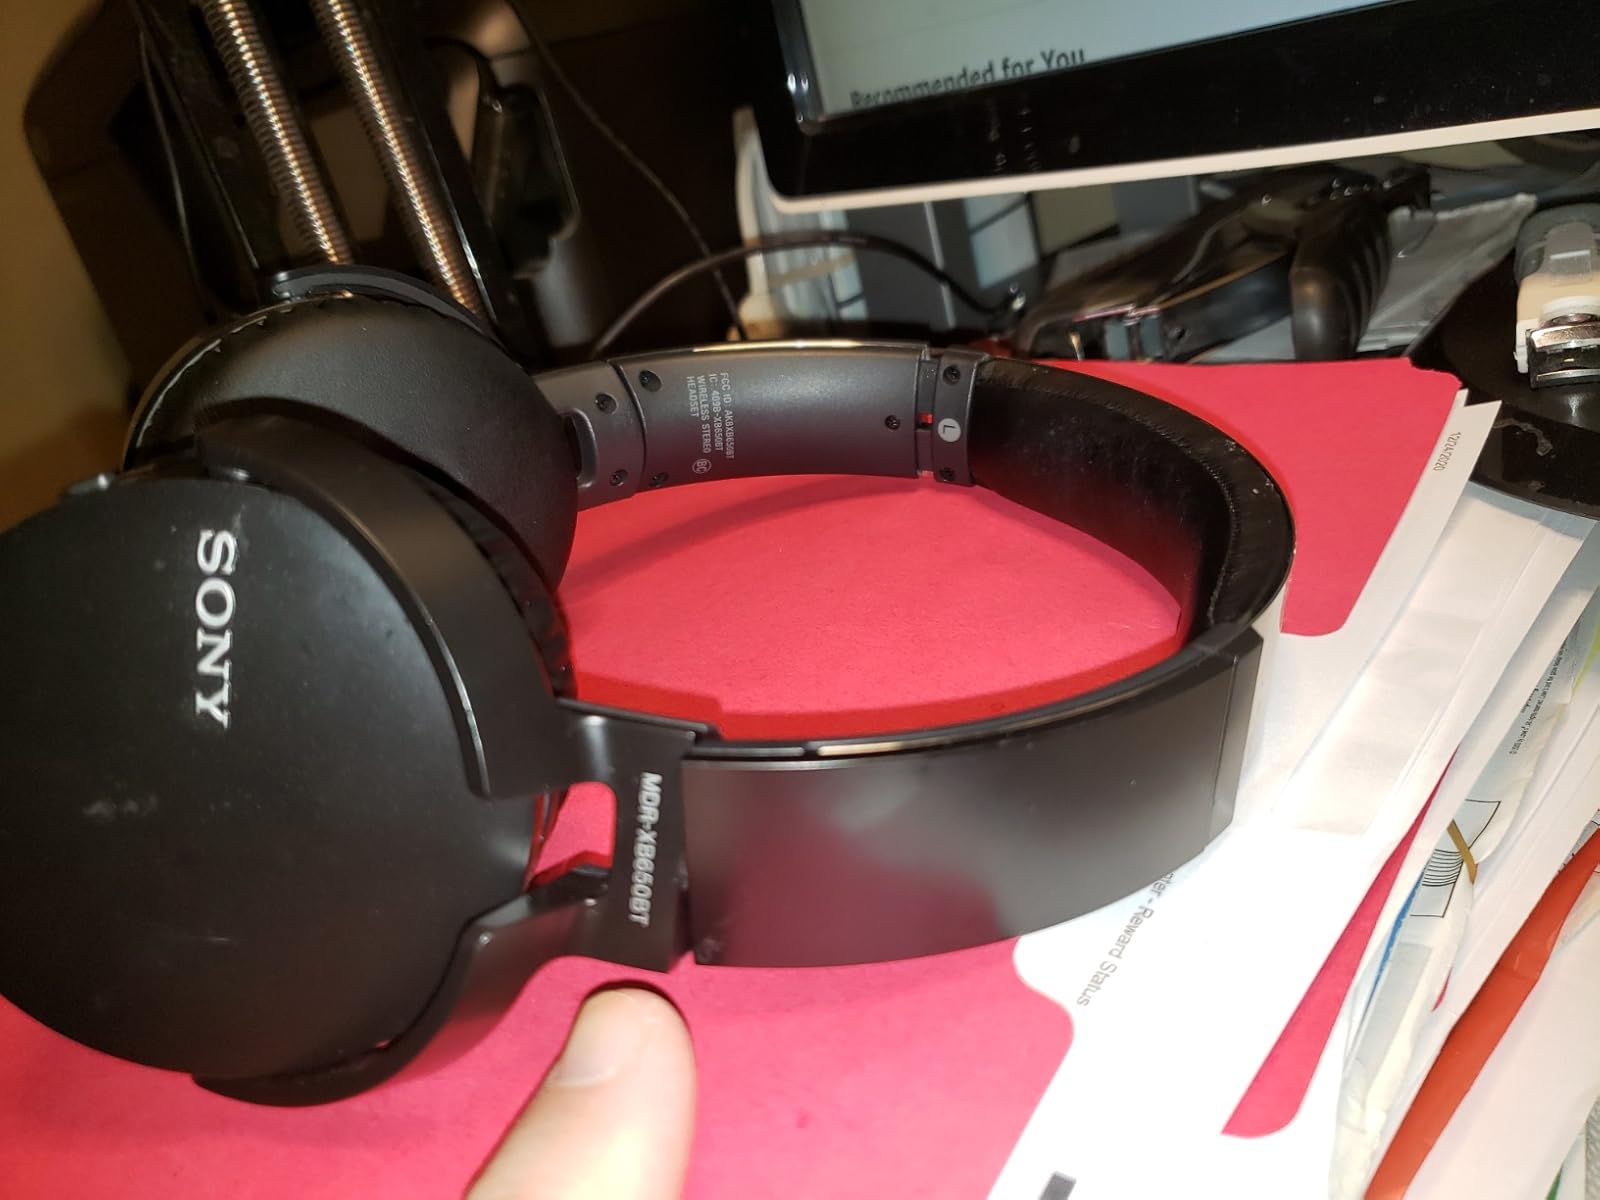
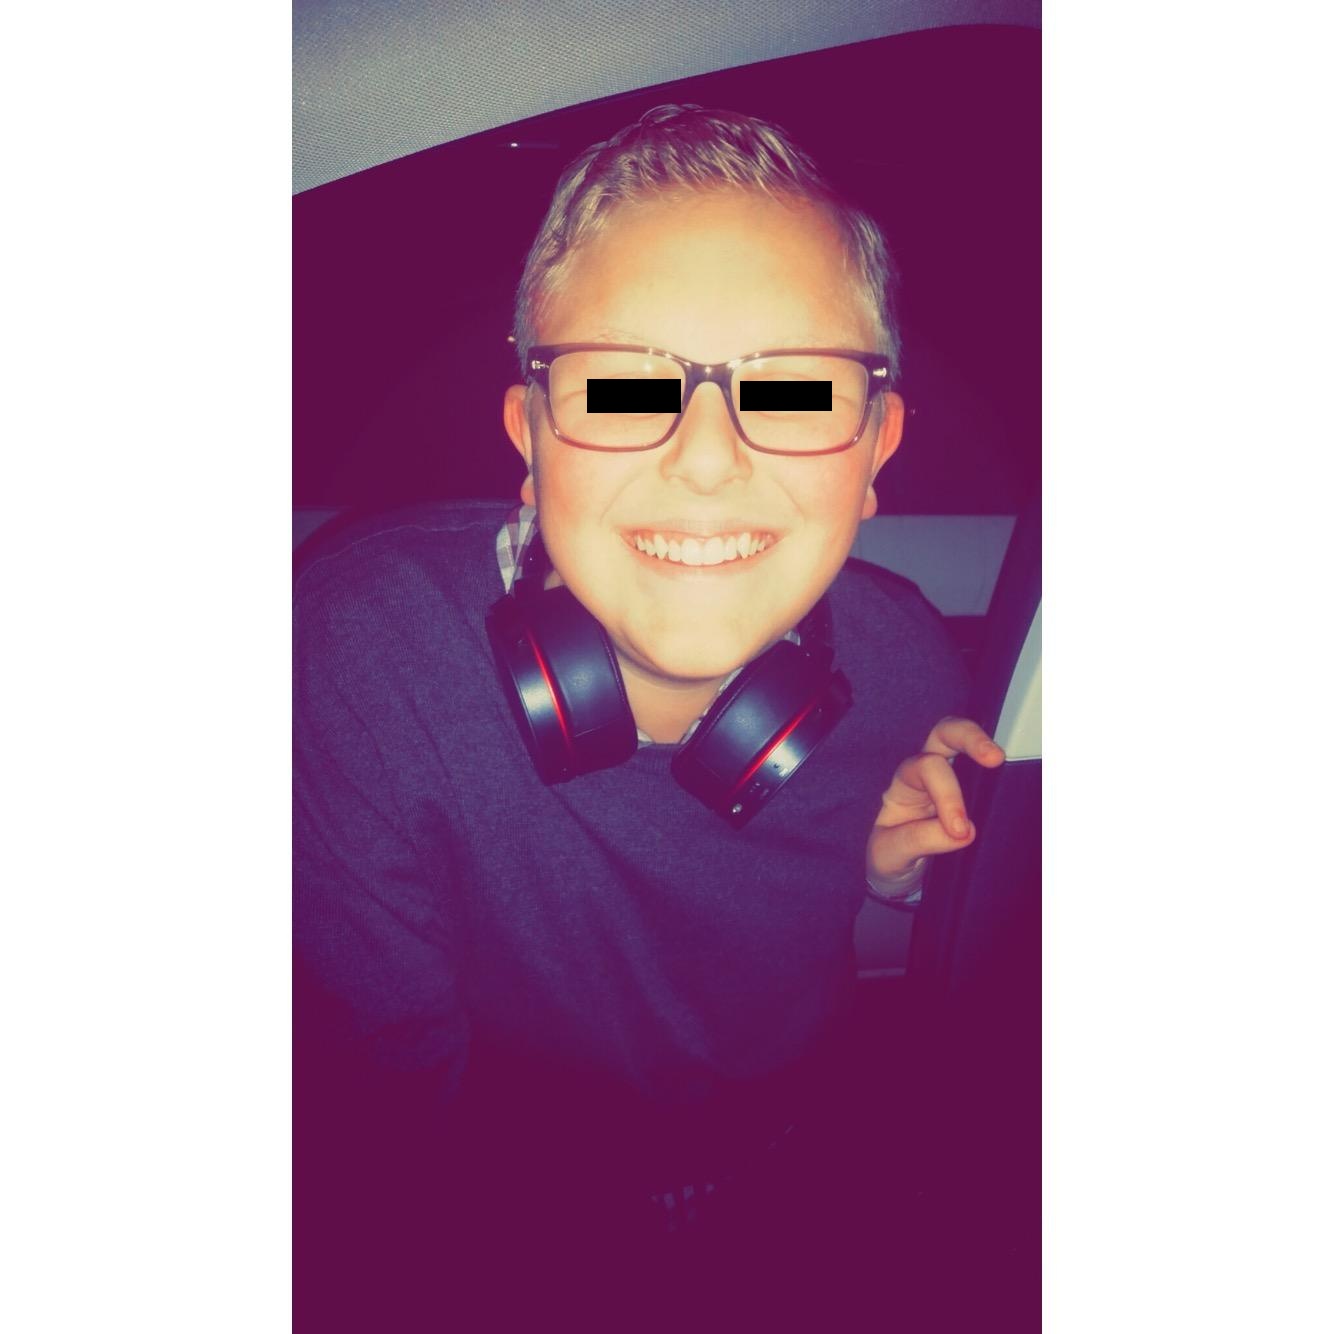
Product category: headphones
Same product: no